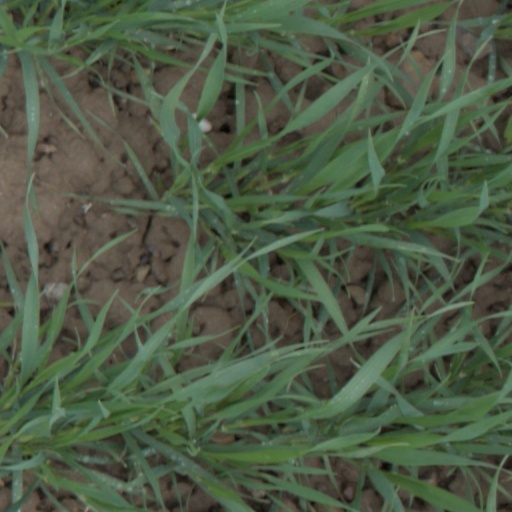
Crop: wheat